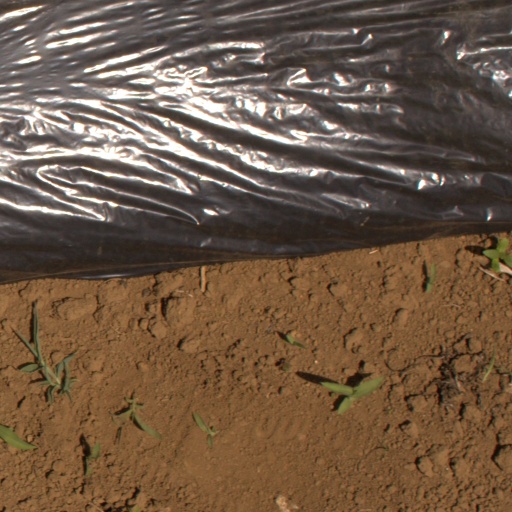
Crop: Jerusalem artichoke